Miguel Layún

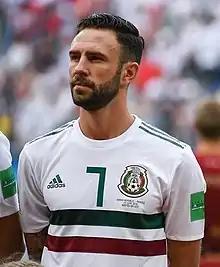
Layún with Mexico at the 2018 FIFA World Cup

Miguel Arturo Layún Prado (born 25 June 1988) is a Mexican former professional footballer who played as a right-back.